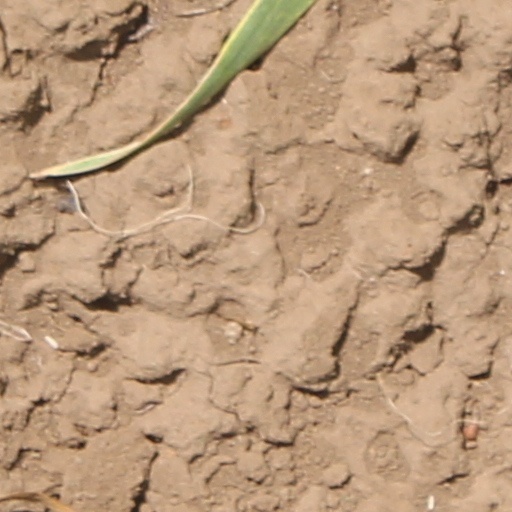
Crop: wheat